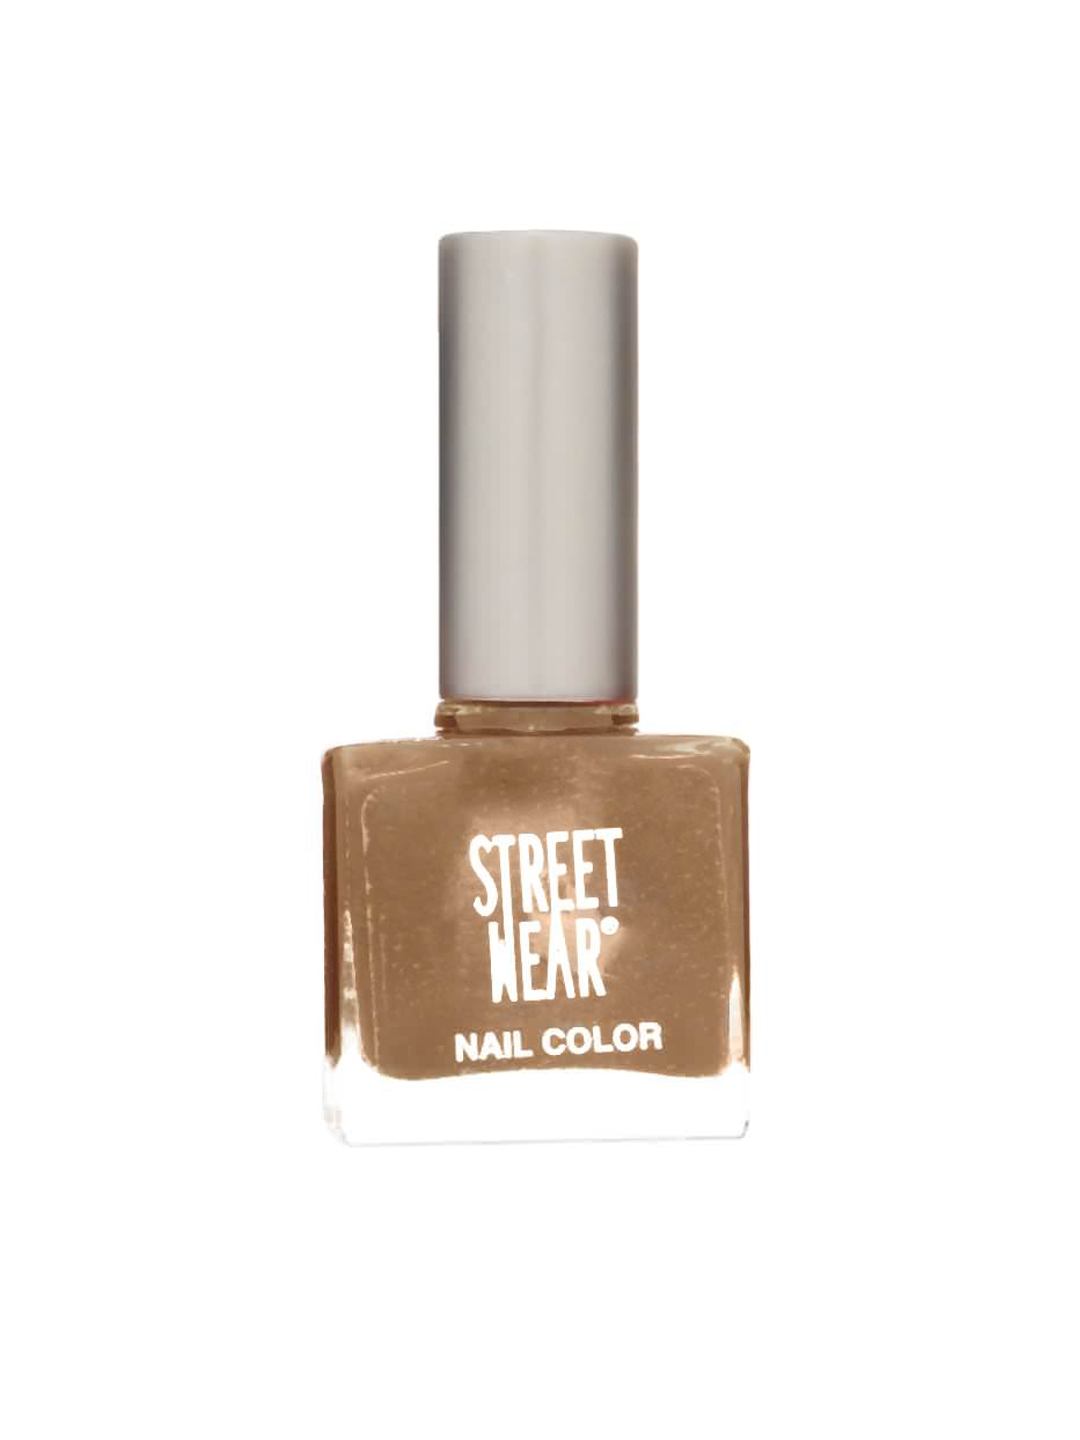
Streetwear Tinted Gold Nail Polish 50
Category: Personal Care / Nails / Nail Polish
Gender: Women
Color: Gold
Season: Spring 2017
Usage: Casual